Mapuche language

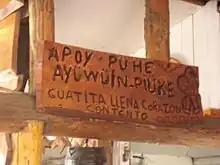
Chilean proverb written in Mapuche and Chilean Spanish. The Mapudungun alphabet used here does not reflect an agreed-upon standard. In fact, there are three distinct alphabets currently used to write the Mapuche language.

There is no consensus among experts regarding the relation between Mapuche and other indigenous languages of South America and it is classified as a language isolate, or more conservatively, an unclassified language while researchers await more definitive evidence linking it to other languages.